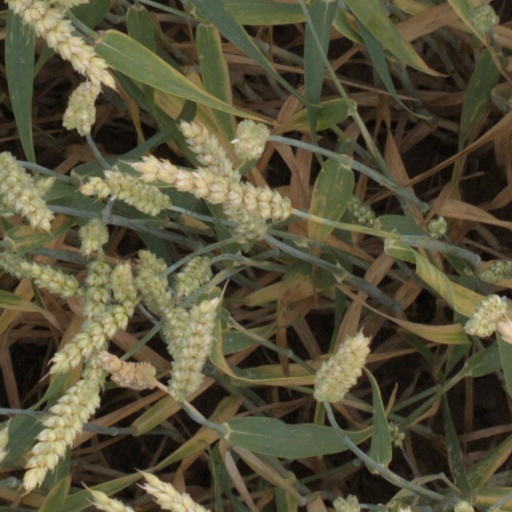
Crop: wheat